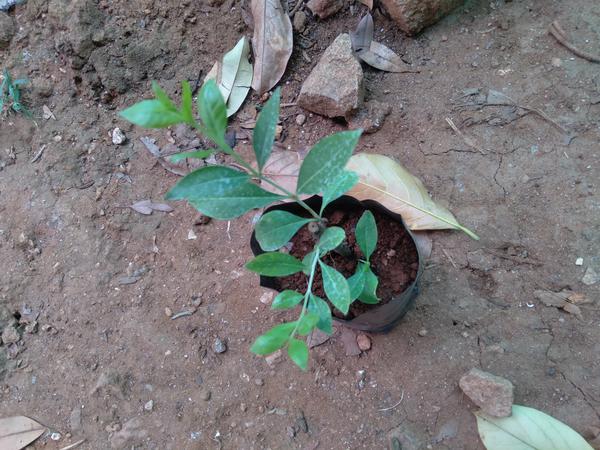
Plant: Henna